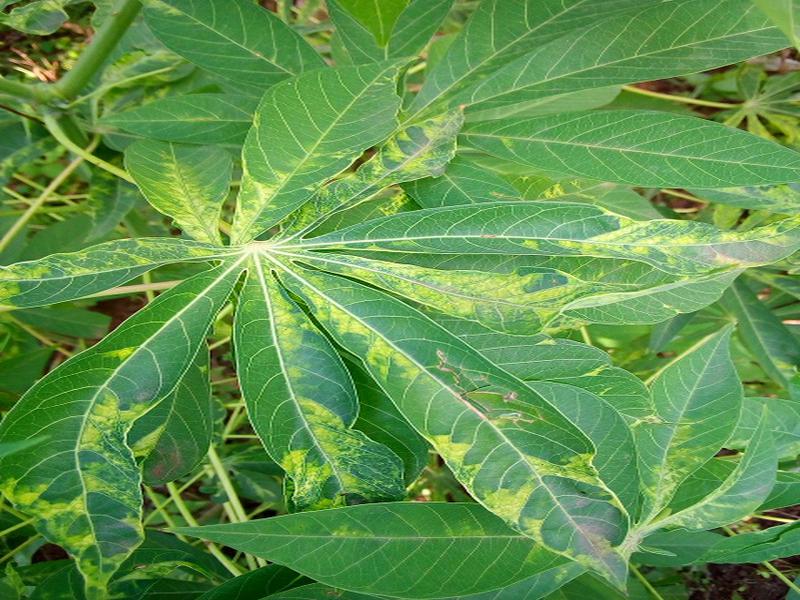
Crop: cassava
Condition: mosaic_disease